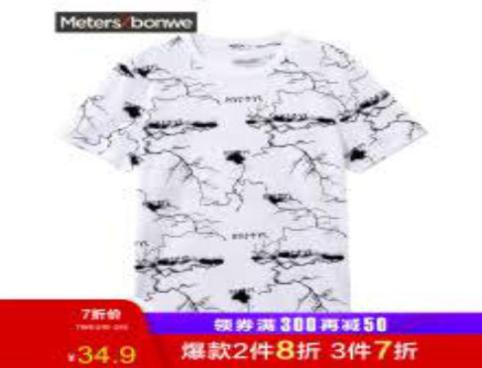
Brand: meters bonwe
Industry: Clothes